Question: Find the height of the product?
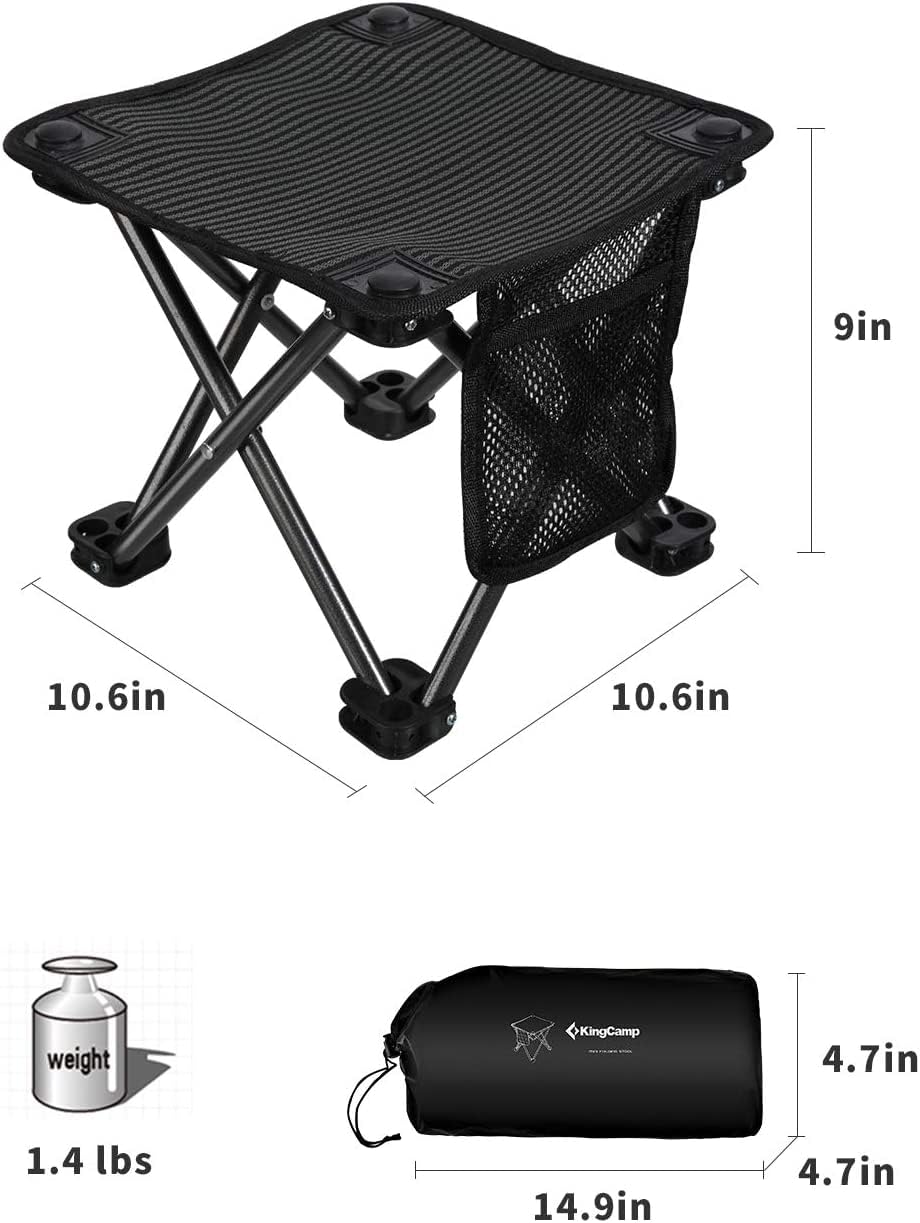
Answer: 9.0 inch